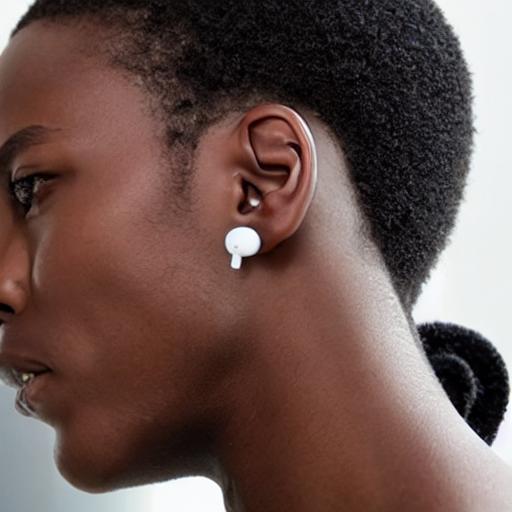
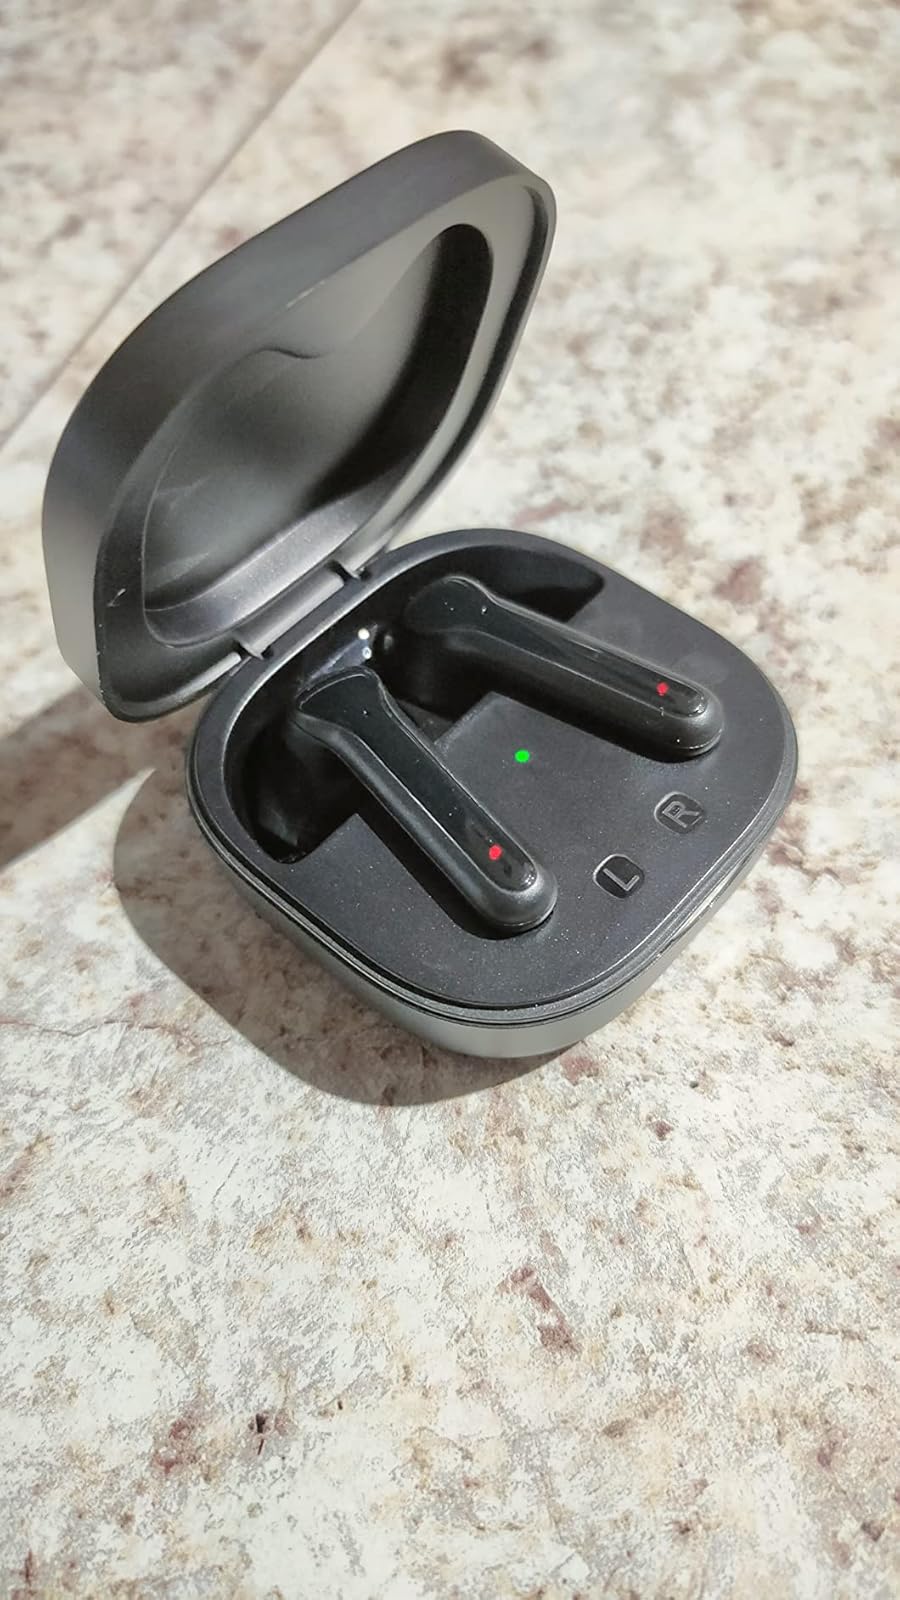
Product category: earbuds
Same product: no